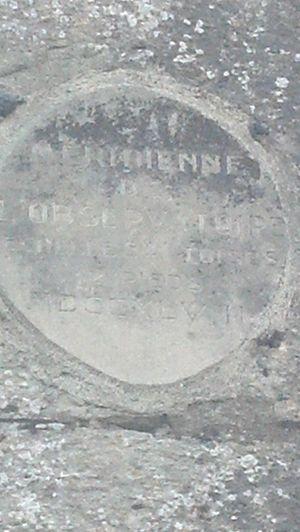
Obélisque astronomique d'Orveau-Bellesauve This building is indexed in the Base Mérimée, a database of architectural heritage maintained by the French Ministry of Culture,
La méridienne est un monument commémoratif érigé à Orveau-Bellesauve, en France.